Pityriasis rosea

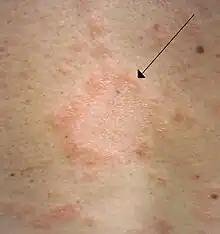
A herald patch of pityriasis rosea which started before the rest of the lesion and was initially mistaken for a fungal infection

Experienced practitioners may make the diagnosis clinically. Classical symptoms are usually straightforward to recognize, but the wide range of atypical forms may cause difficulty for the clinician in diagnosing some cases. Misdiagnosis by nondermatologists is not uncommon. If the diagnosis is in doubt, tests may be performed to rule out similar conditions such as Lyme disease, ringworm, guttate psoriasis, nummular or discoid eczema, drug eruptions, other viral exanthems. The clinical appearance of pityriasis rosea in some cases is similar to that of secondary syphilis, and rapid plasma reagin testing should be performed if there is any clinical concern for syphilis. A biopsy of the lesions will show extravasated erythrocytes within dermal papillae and dyskeratotic cells within the dermis.